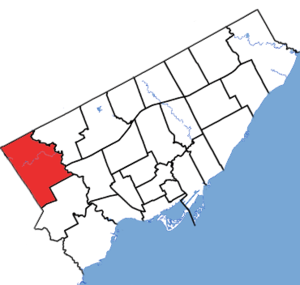
Etobicoke-Nord est une circonscription provinciale de l'Ontario représentée à l'Assemblée législative de l'Ontario depuis 1999.
Etobicoke-Nord est une circonscription électorale fédérale et provinciale de l'Ontario.